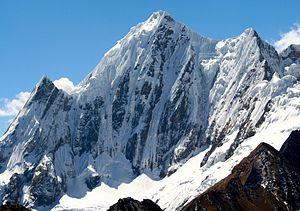
Le Rasac est un sommet de la cordillère Huayhuash. Il est situé à la limite des régions d'Ancash et de Lima au centre-ouest du Pérou.
La cordillère Huayhuash est une cordillère des Andes située dans les régions d'Ancash, de Huánuco et de Lima, au Pérou. Elle s'étend du nord au sud, sa partie centrale — dans laquelle sont situés les vingt principaux sommets — mesurant environ 25 km de long, alors qu'un chaînon secondaire — comprenant des sommets moins élevés — s'étend en direction de l'ouest sur environ 15 km. Six sommets de la cordillère Huayhuash dépassent les 6 000 mètres d'altitude. Les principaux sommets sont le Yerupajá, la deuxième montagne la plus haute du Pérou et le Siula Grande, rendu célèbre par l'ouvrage La Mort suspendue de l'alpiniste Joe Simpson.